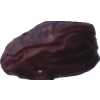
Label: dates